Paolo Avitabile

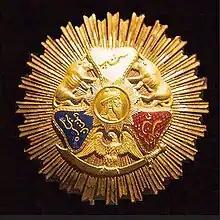
Order of Merit with a portrait of Ranjit Singh, introduced by Ranjit Singh, the first Sikh maharaja of the Panjab (1801–1839), inspired by the French Legion d’honneur worn by foreign military commanders

The control of this strategic position brought him in contact with the British army during the First Anglo-Afghan War (1839–42), where he was able to render vital assistance. As governor of Peshawar, Avitabile controlled the southern entrance to the Khyber Pass, although the Maharaja did not allow for the British to move through the Sikh Empire to reach the Khyber pass, he ordered Avitabile to assist the British through the pass itself, into Afghanistan. During Elphinstone's advance in 1839, the British were well received in Peshawar and their officers received a princely treatment. Captain Havelock spent a month in Peshawar, and describes the splendour of Avitabile's court in his memoirs. He also gives a favourable characterisation of the governor: ""He is, moreover, a frank, gay, and good-humoured person, as well as an excellent and skilful officer.""